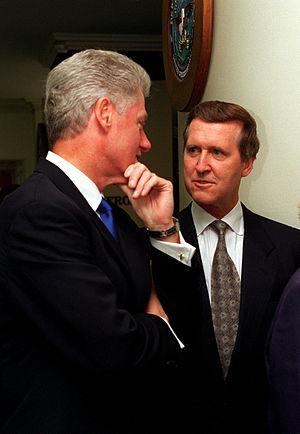
William Sebastian Cohen, né le 28 août 1940 à Bangor, est un homme politique américain. Membre du Parti républicain, il est sénateur fédéral du Maine entre 1979 à 1997 après avoir été représentant du même État, puis secrétaire à la Défense dans le administration du président Bill Clinton entre 1997 et 2001.